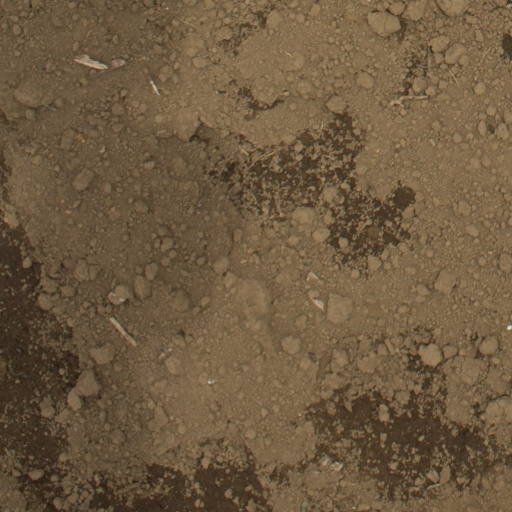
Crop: Jerusalem artichoke